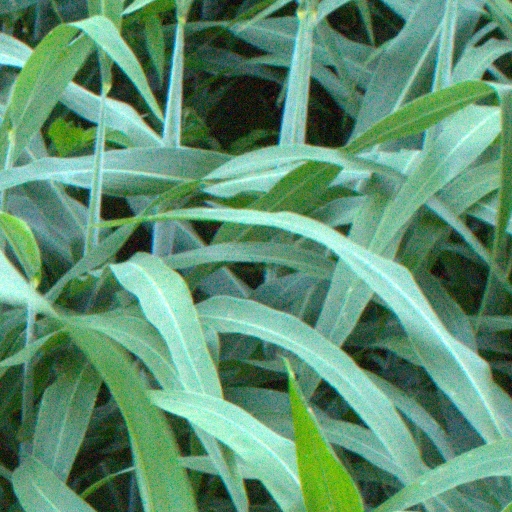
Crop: sorghum